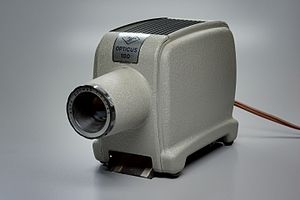
Billedprojektor
En ældre billedprojektor fra Agfa.
Billedprojektor, eller kortere projektor, er et apparat, der anvendes til at projicere et billede over på en anden flade såsom en væg eller et lærred. Det findes i flere typer, der er beregnet til at håndtere forskellige lagringsmedier: